High Park

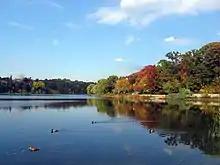
pond with colourful trees on right side bank

Initiatives have been made to improve the pond's health and environment. Grenadier Pond receives some of its water from Wendigo Creek (a small creek that began near Dundas Street West and Law Street and ran down to a sandbar to Lake Ontario) to Wendigo Pond and underground streams feeding it from the north. The northern end of the Pond was naturalized, building a wetland to filter the waters the Pond receives from the stream. The southern and south-western shore of the pond was also naturalized, removing the manicured lawn and concrete bank to improve the Pond's health and discourage Canada geese. Signs now ask people not to feed the waterfowl. Grenadier Pond is home to multiple species of bird and marsh wildlife. The pond exits out to Lake Ontario via pipes near Sir Casimir Gzowski Park, replacing the natural sandbar that existed for Wendigo Creek. Alongside its eastern shore are to be found High Park's hillside gardens and a grove of cherry trees.